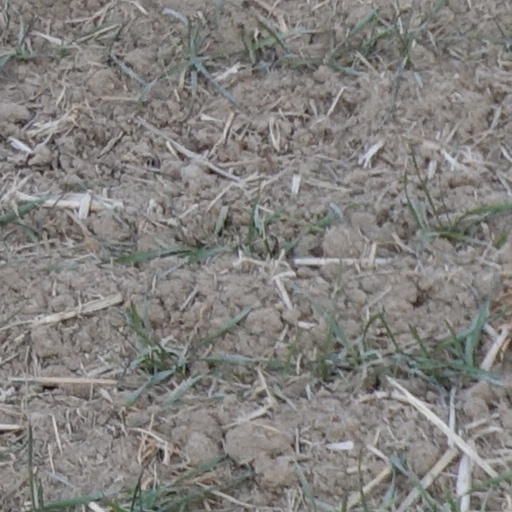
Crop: wheat